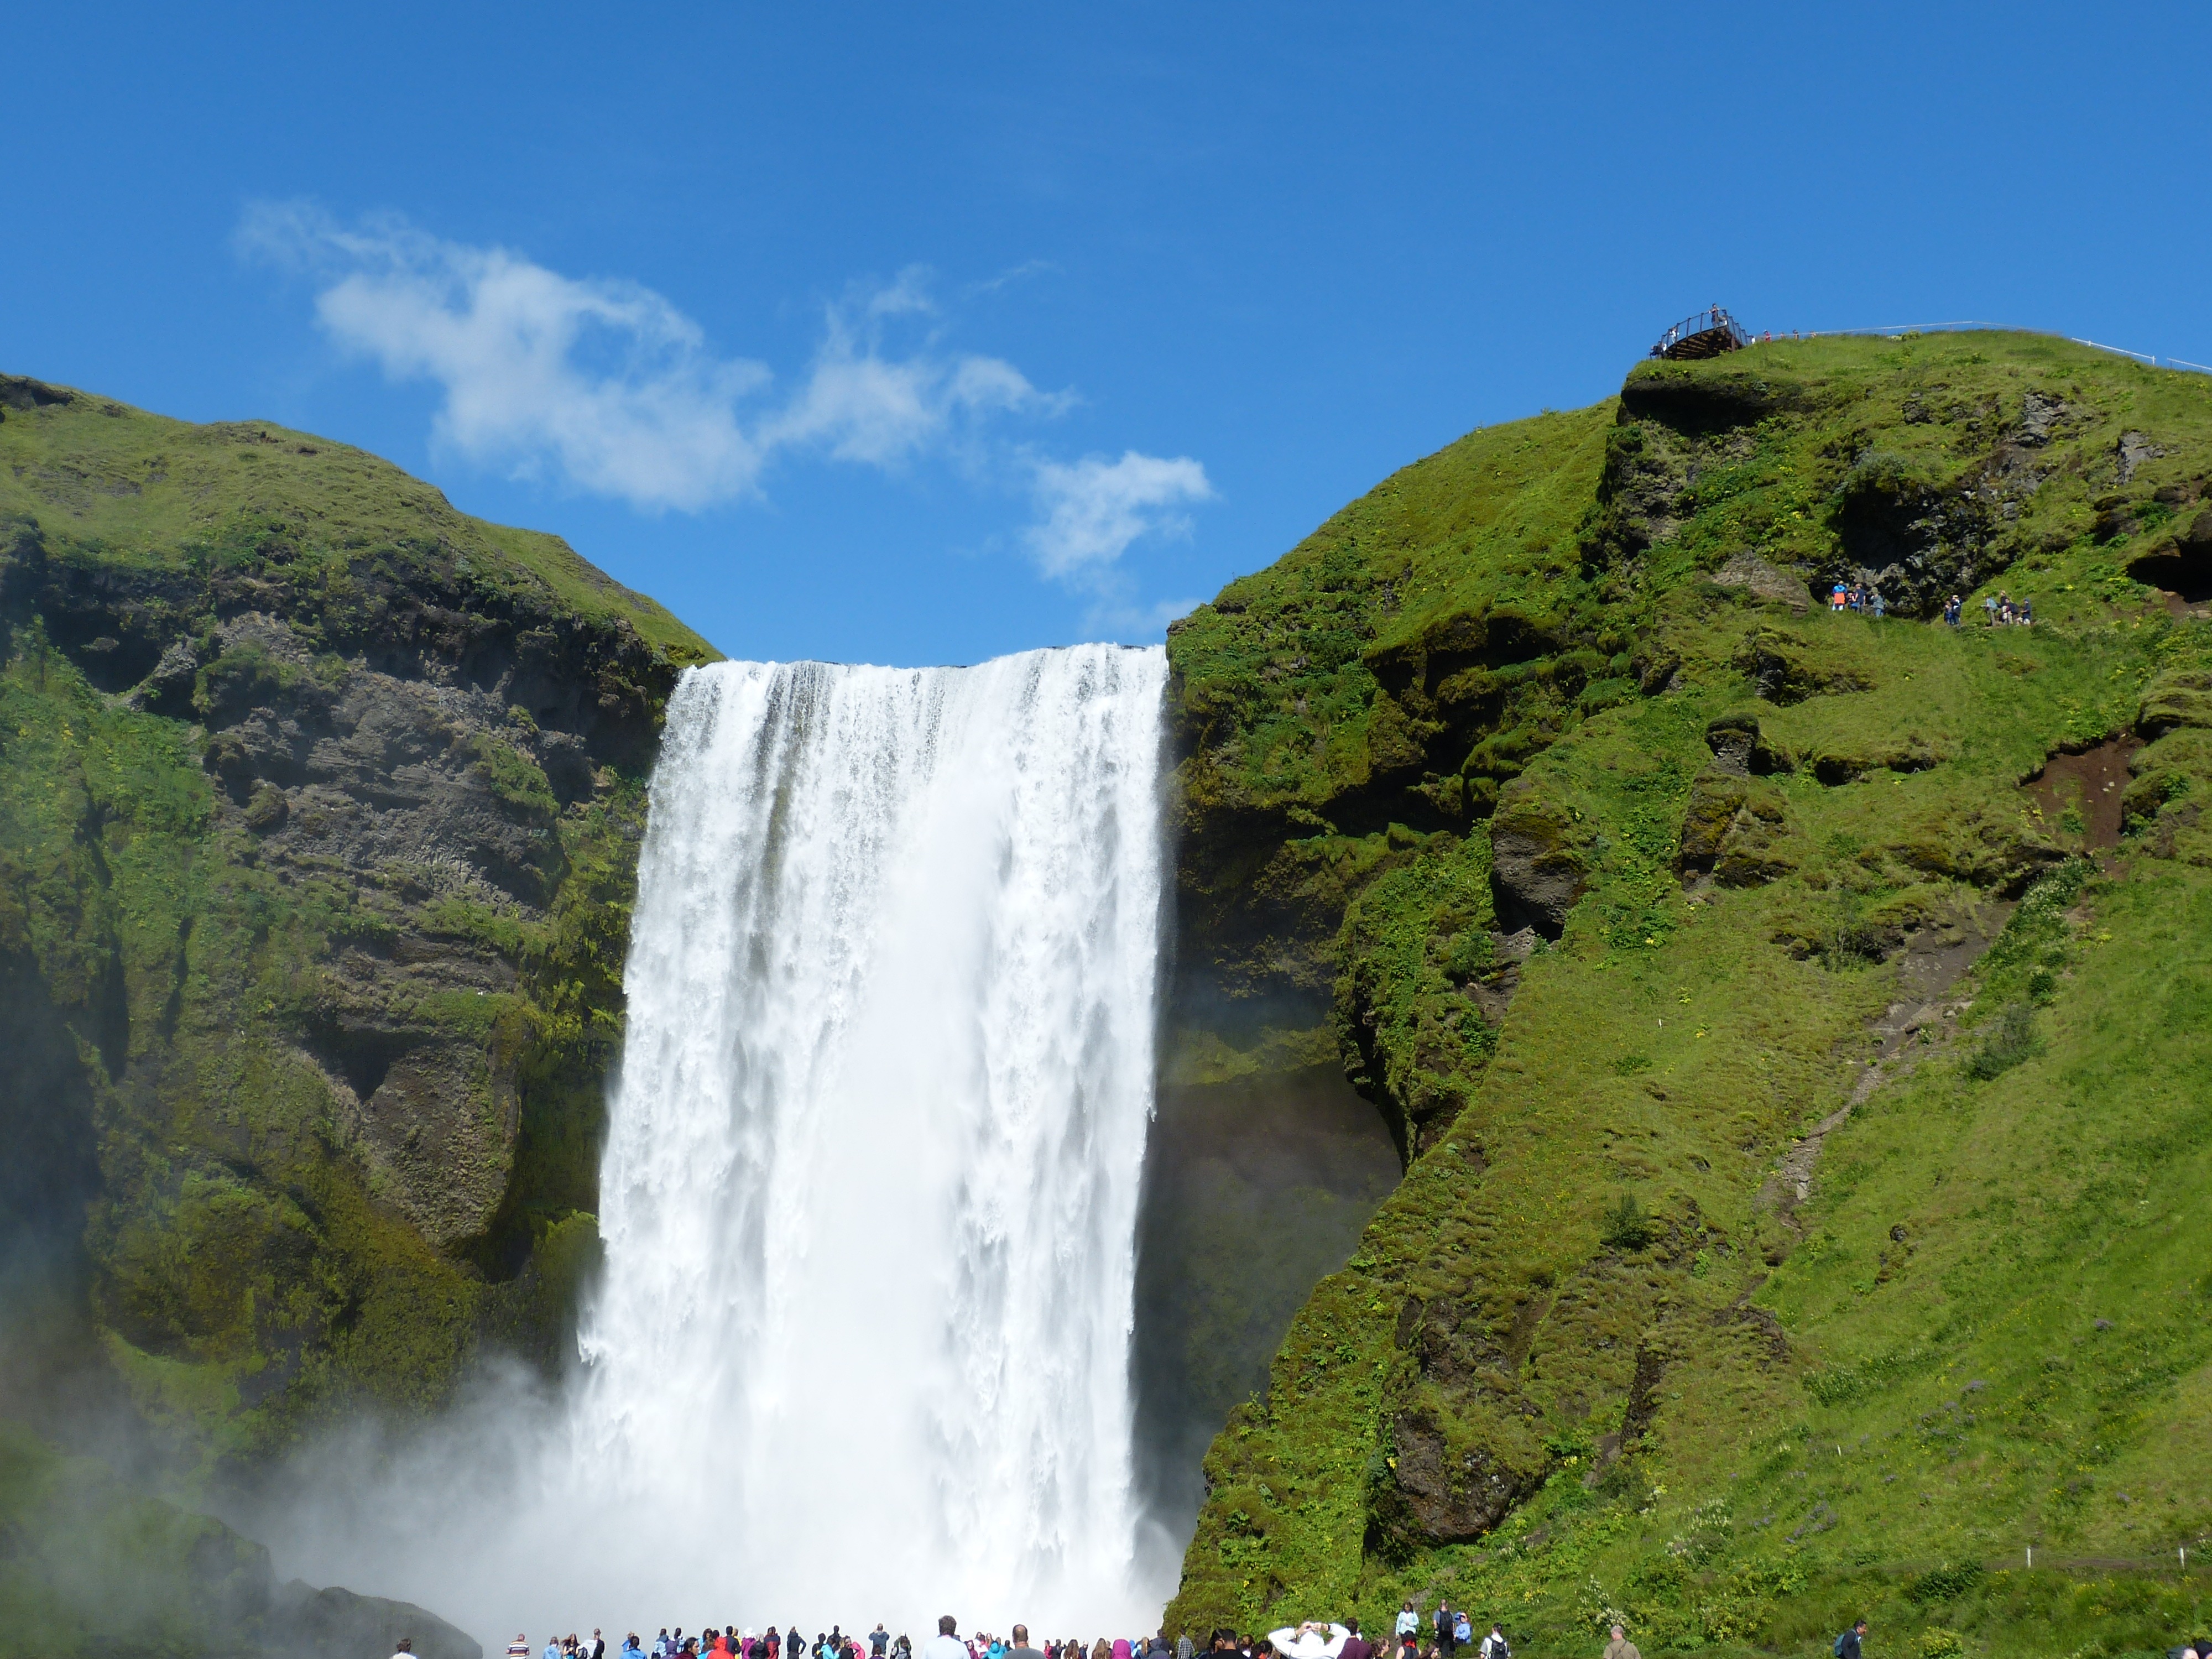
landscape, coast, nature, waterfall, mountain, cliff, fjord, iceland, terrain, body of water, skogafoss, water feature, bila, enormous, impressive